Question: Please indicate a possible affordance area of the catch_frisbee that can be used for catching
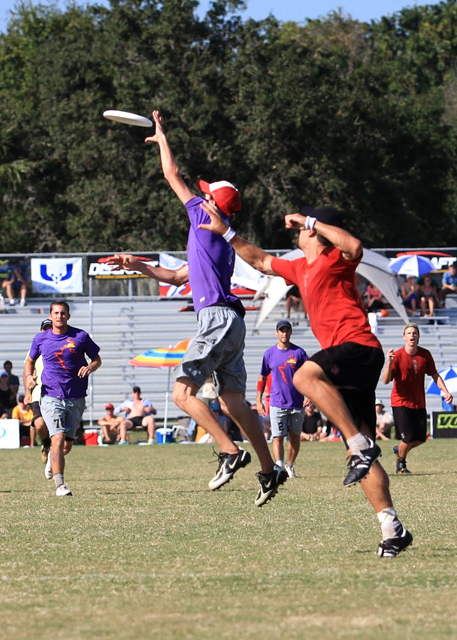
Answer: [99.177, 104.662, 159.327, 135.94]